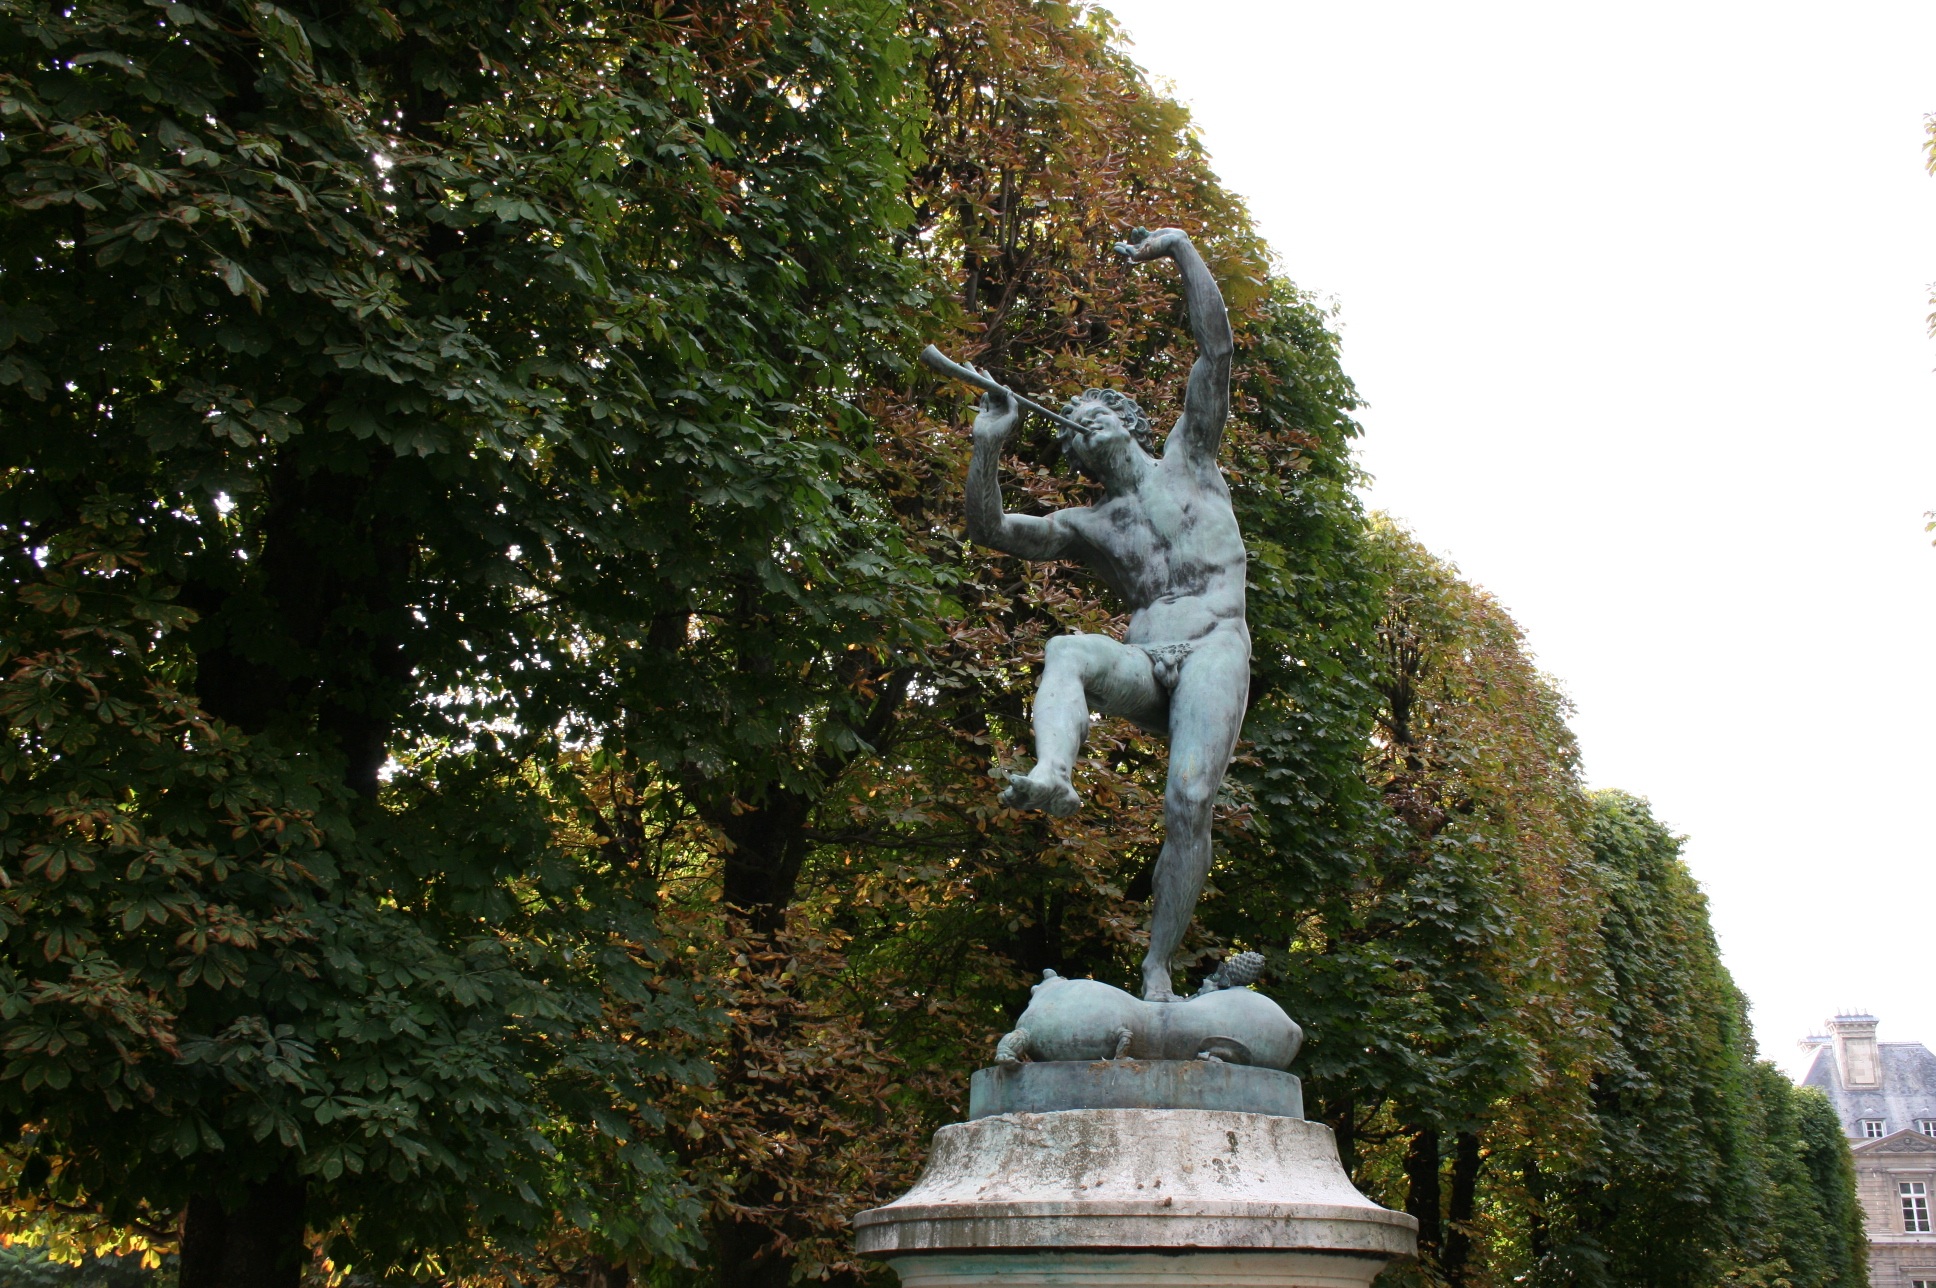
monument, statue, park, sculpture, memorial, luxembourg, jardin du luxembourg